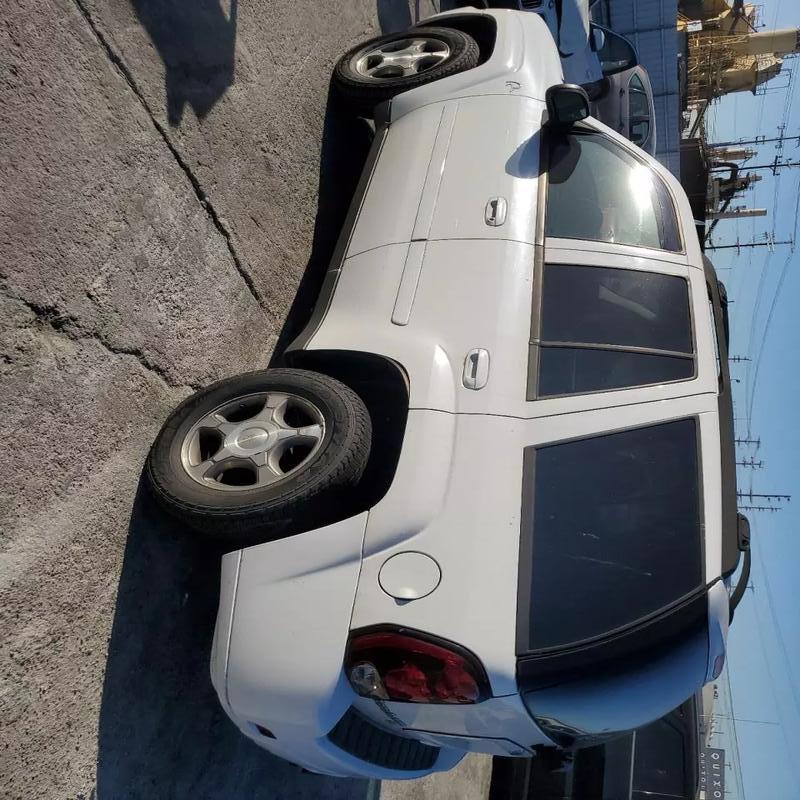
Aucun dommage détecté.
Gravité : aucun